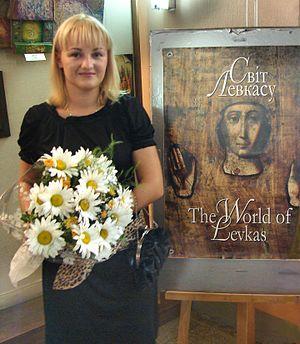
Introduction (lancement
Anastasiya Markovich est une peintre ukrainienne. Elle habite et travaille à Chernivtsi, dans le sud-ouest de l'Ukraine. Elle est reconnue pour ses publications dans plusieurs magazines d'art, pour ses livres tels Світ Левкасу et The World of Levkas et pour ses expositions dans plusieurs pays tels l'Allemagne, la France, les Pays-Bas, la Pologne et la Russie.